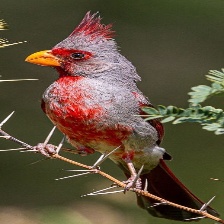
Species: PYRRHULOXIA
Scientific name: CARDINALIS SINUATUS